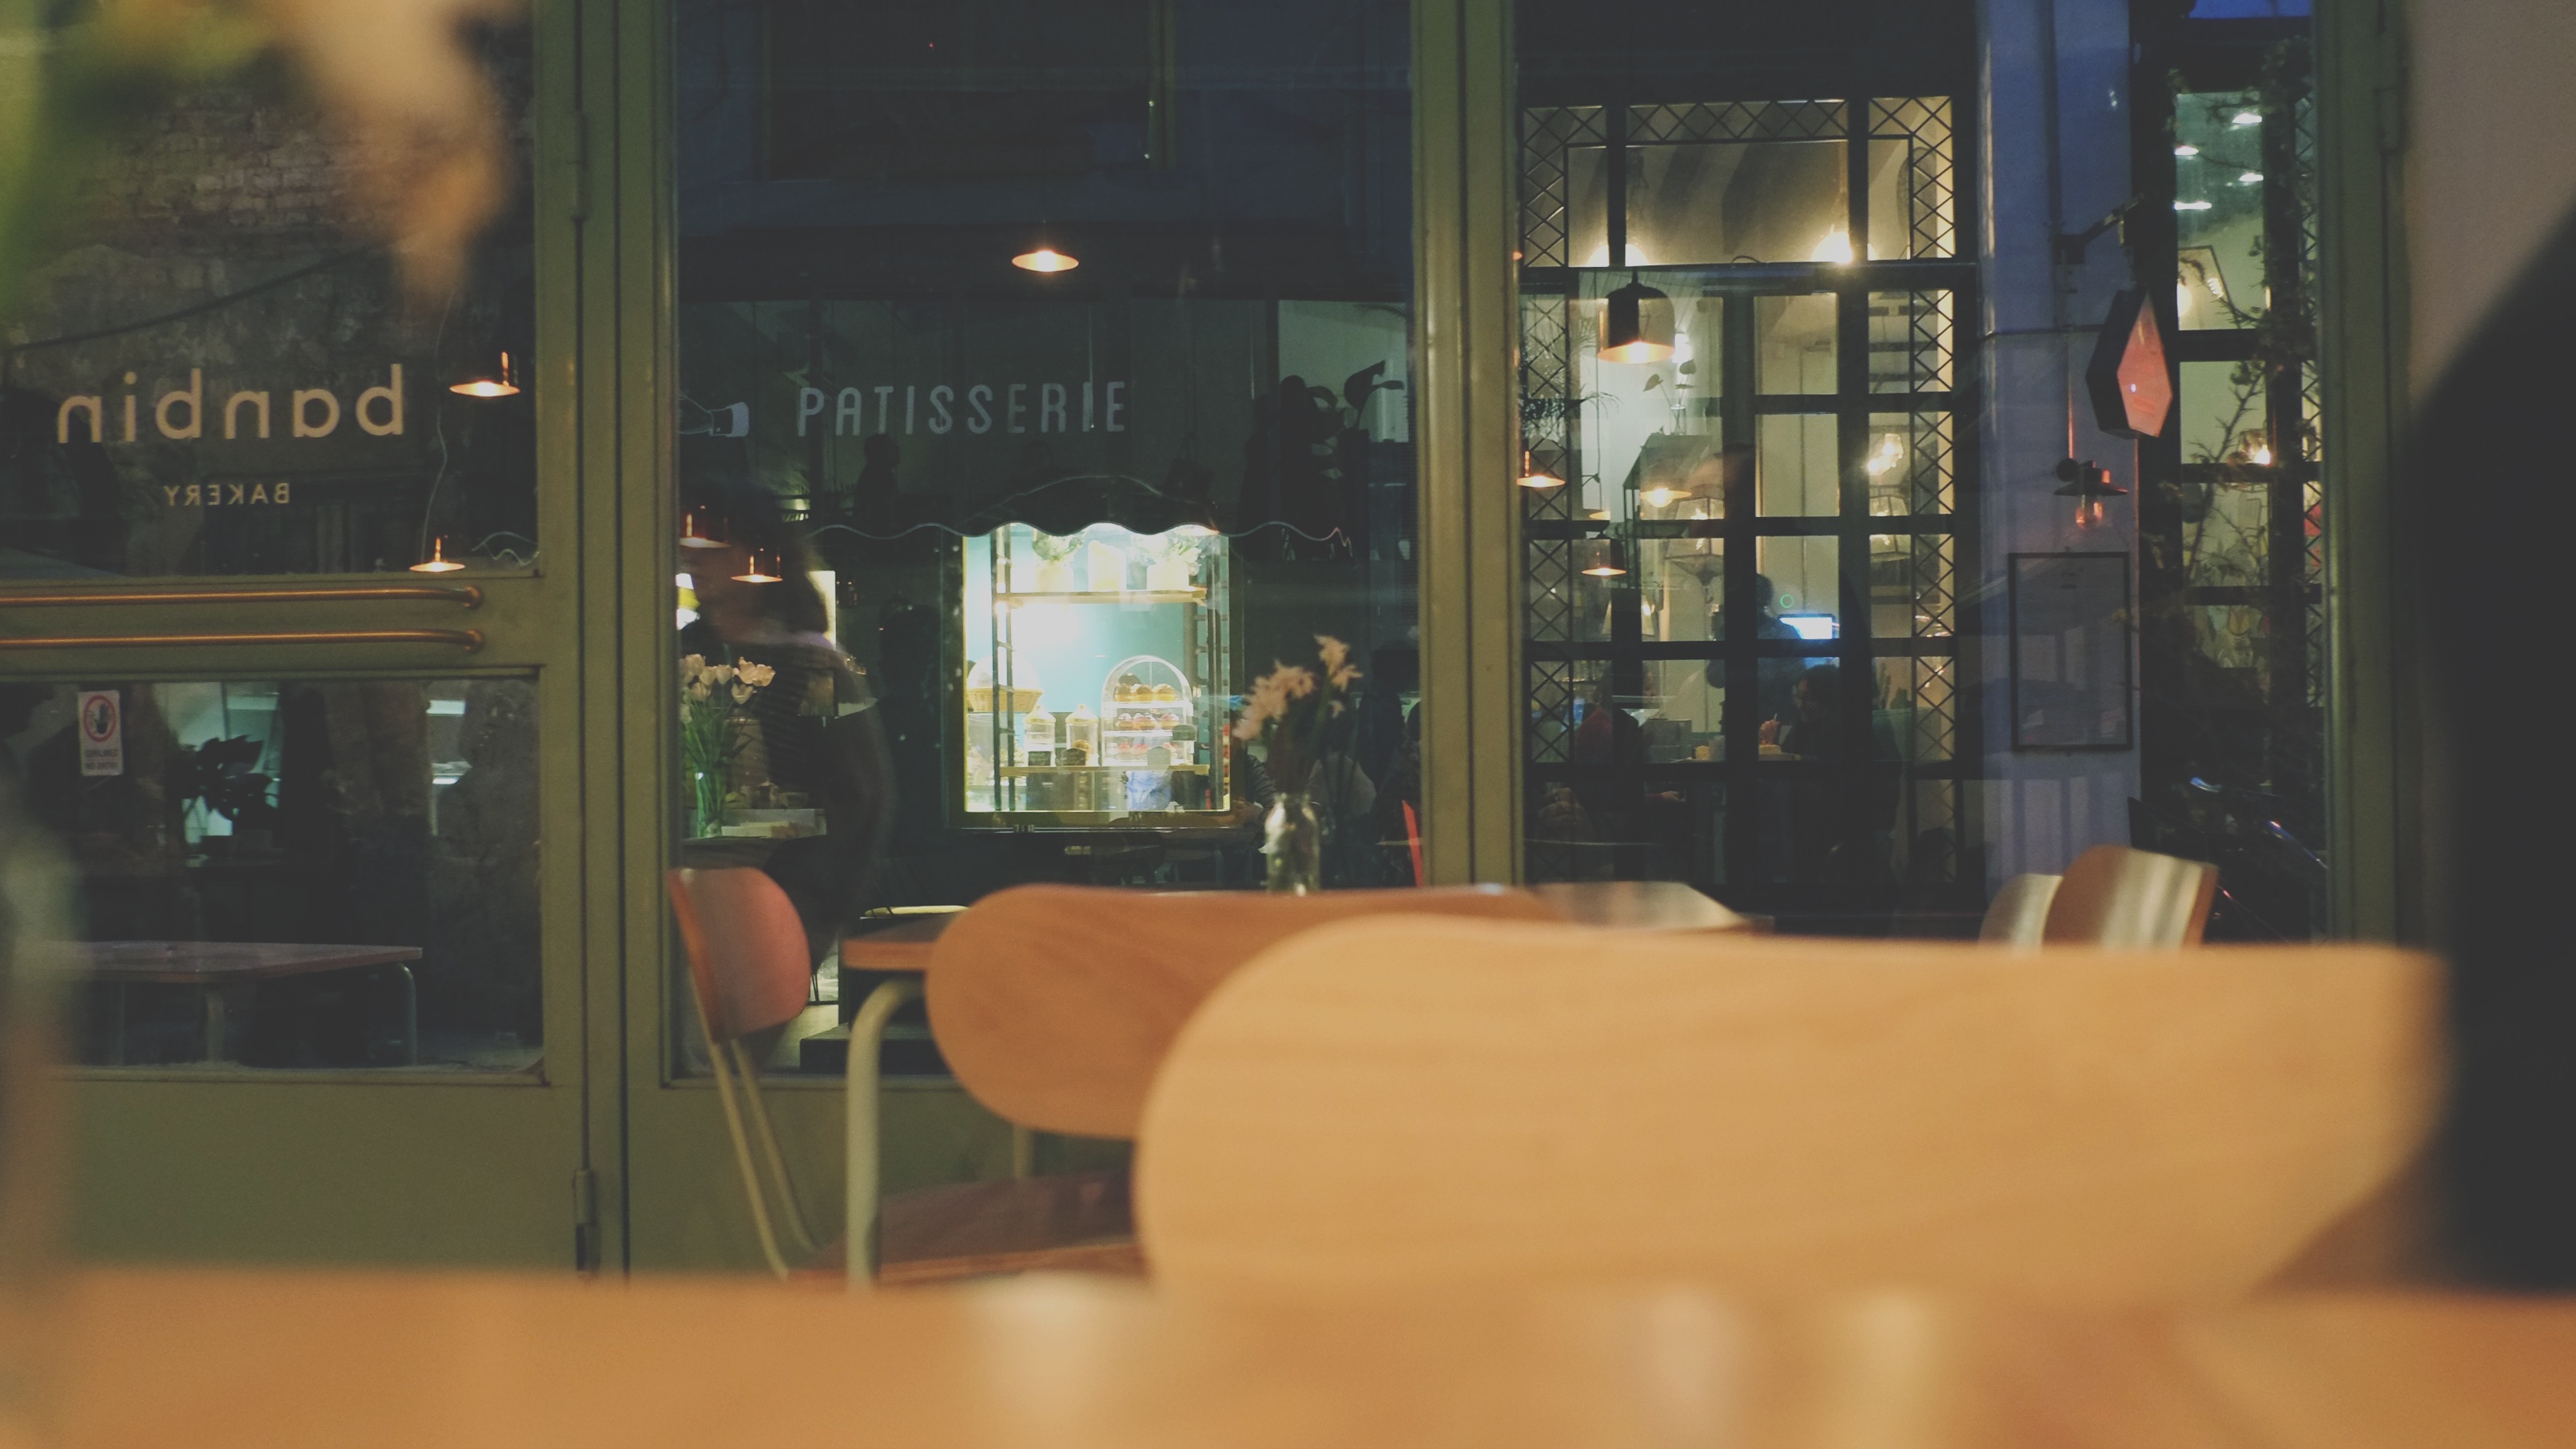
restaurant, bar, interior design, design